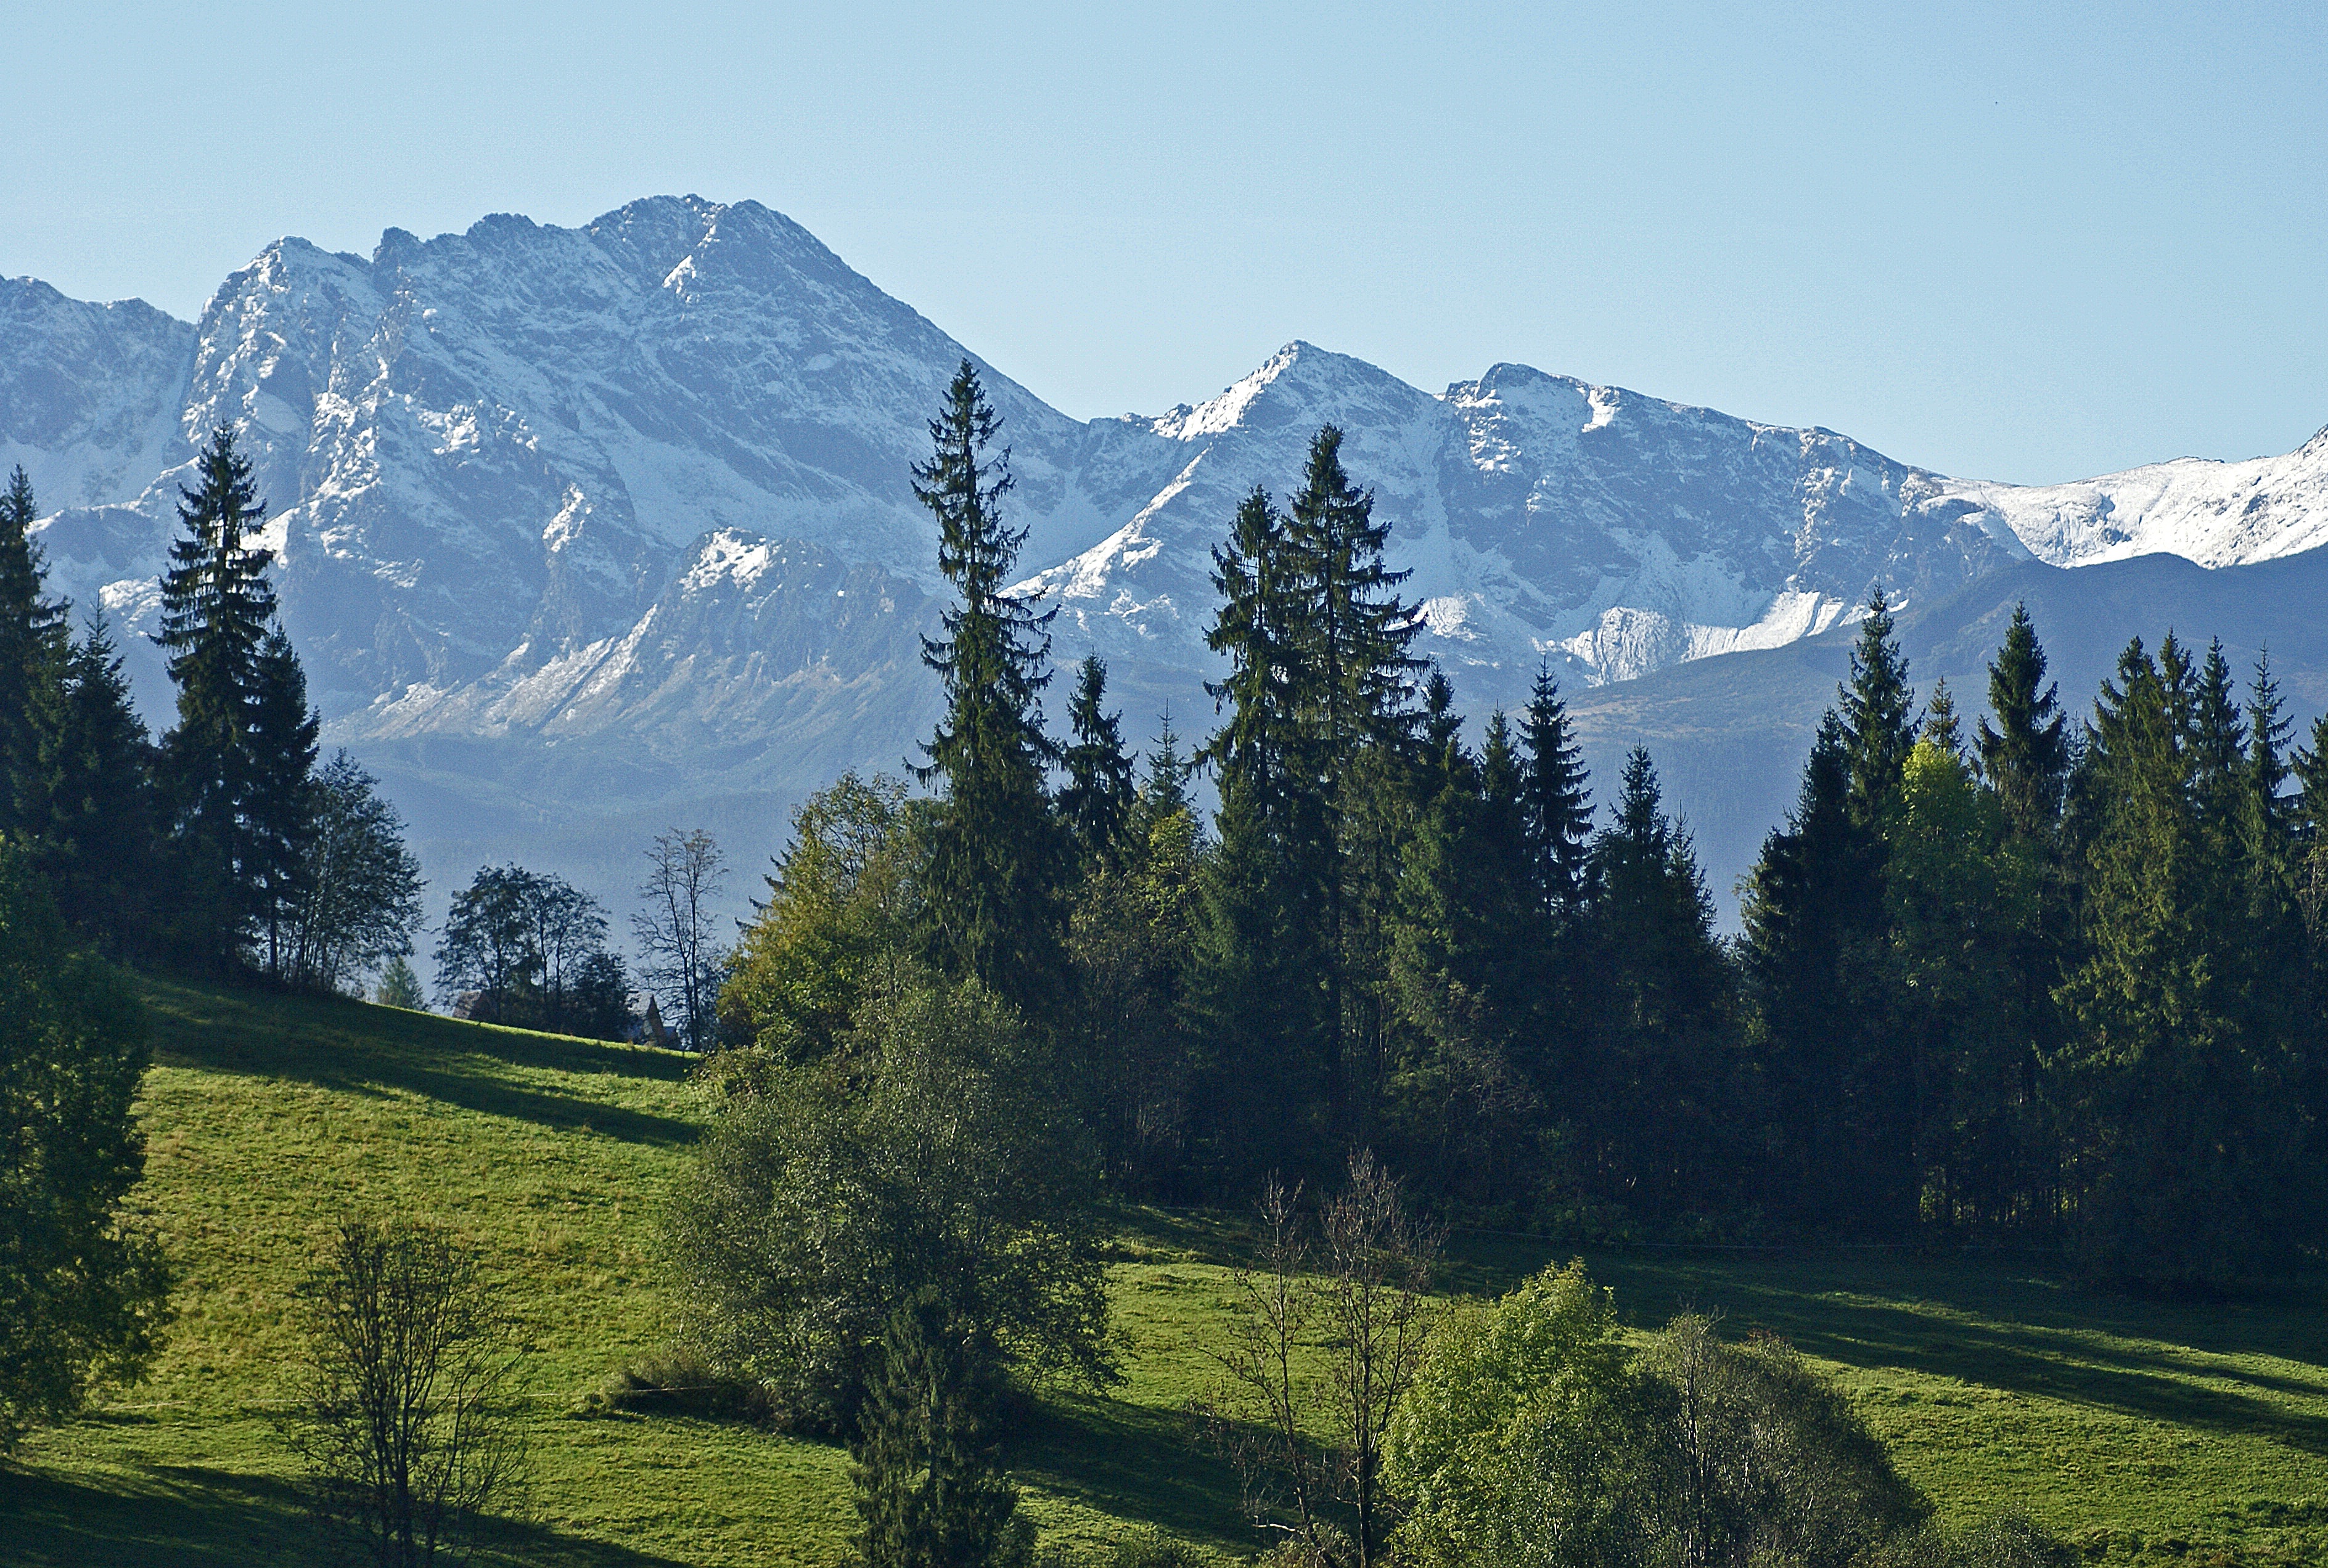
landscape, tree, nature, forest, wilderness, mountain, sunrise, meadow, hill, valley, mountain range, autumn, ridge, in the morning, top view, mountains, alps, plateau, tatry, transparency, tops, the silence, polish tatras, peace of mind, landform, clarity, the high tatras, mountain pass, geographical feature, mountainous landforms